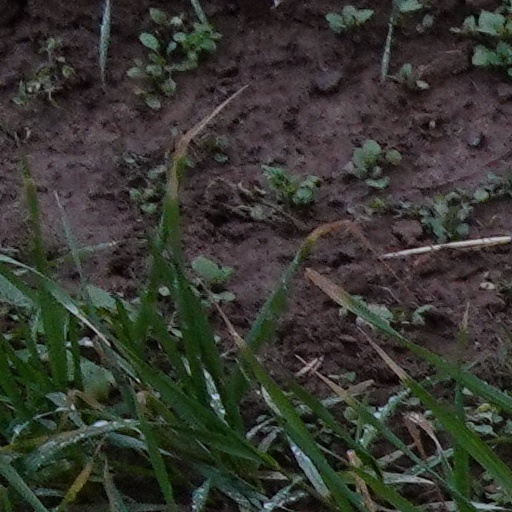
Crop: wheat